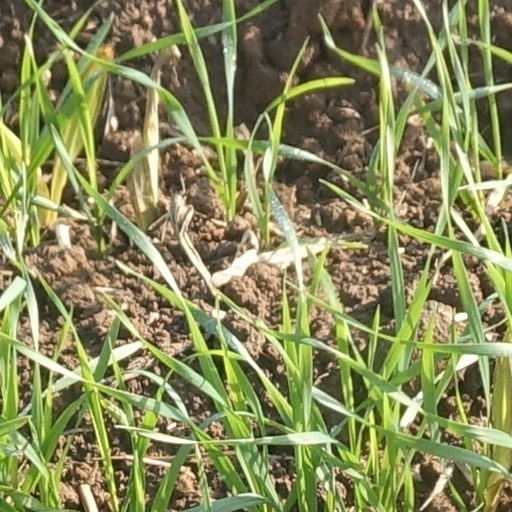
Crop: wheat